Attack of Rufo Chacón

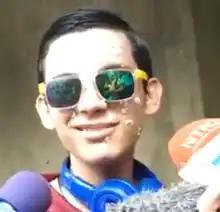
Chacón talking to reporters on 19 July, wearing sunglasses and face cream

Chacón, in speaking to the media, says that he is starting to forget what colors look like, but believes he will regain sight. Because there are pellet fragments lodged too far into his head to remove, Chacón remains at risk for infection; the open wounds of his eye sockets also pose a large infection threat, and so he must cover his upper face in healing cream - with no gas and frequent blackouts there is no air conditioning and flies gather around his face.